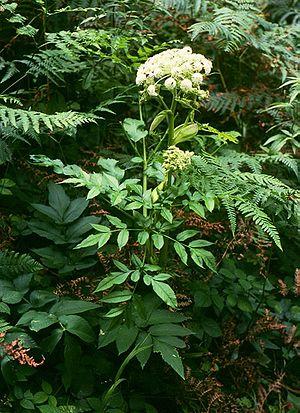
L'angélique des bois, angélique sauvage ou angélique sylvestre ou encore herbe à la fièvre est une espèce d'angélique.